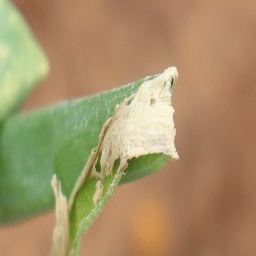
Label: Iris yellow virus